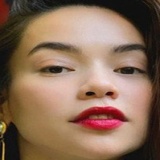
ca sĩ Hồ Ngọc Hà